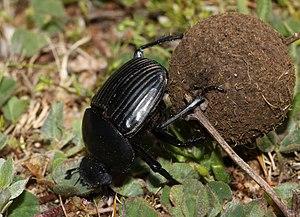
Les boulettes de graines, également appelées bombes de graines, sont constituées de graines variées enrobées d'argile, le tout façonné en forme de sphères plus ou moins grosses, avec d'éventuels additifs destinés à favoriser la germination et la pousse des plantules en milieu hostile. Cette technique ancestrale, longtemps oubliée, a été redécouverte au XXᵉ siècle par un botaniste japonais et popularisée au XXIᵉ siècle en occident avec l'engouement pour la permaculture.